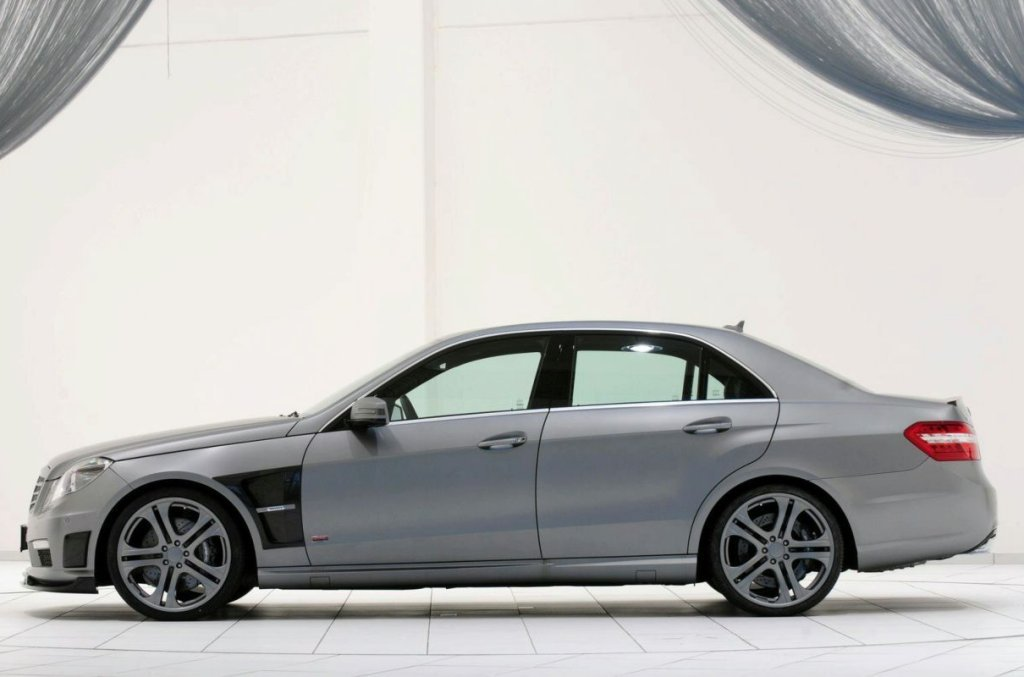
Car model: 2012 Mercedes-Benz E-Class Sedan